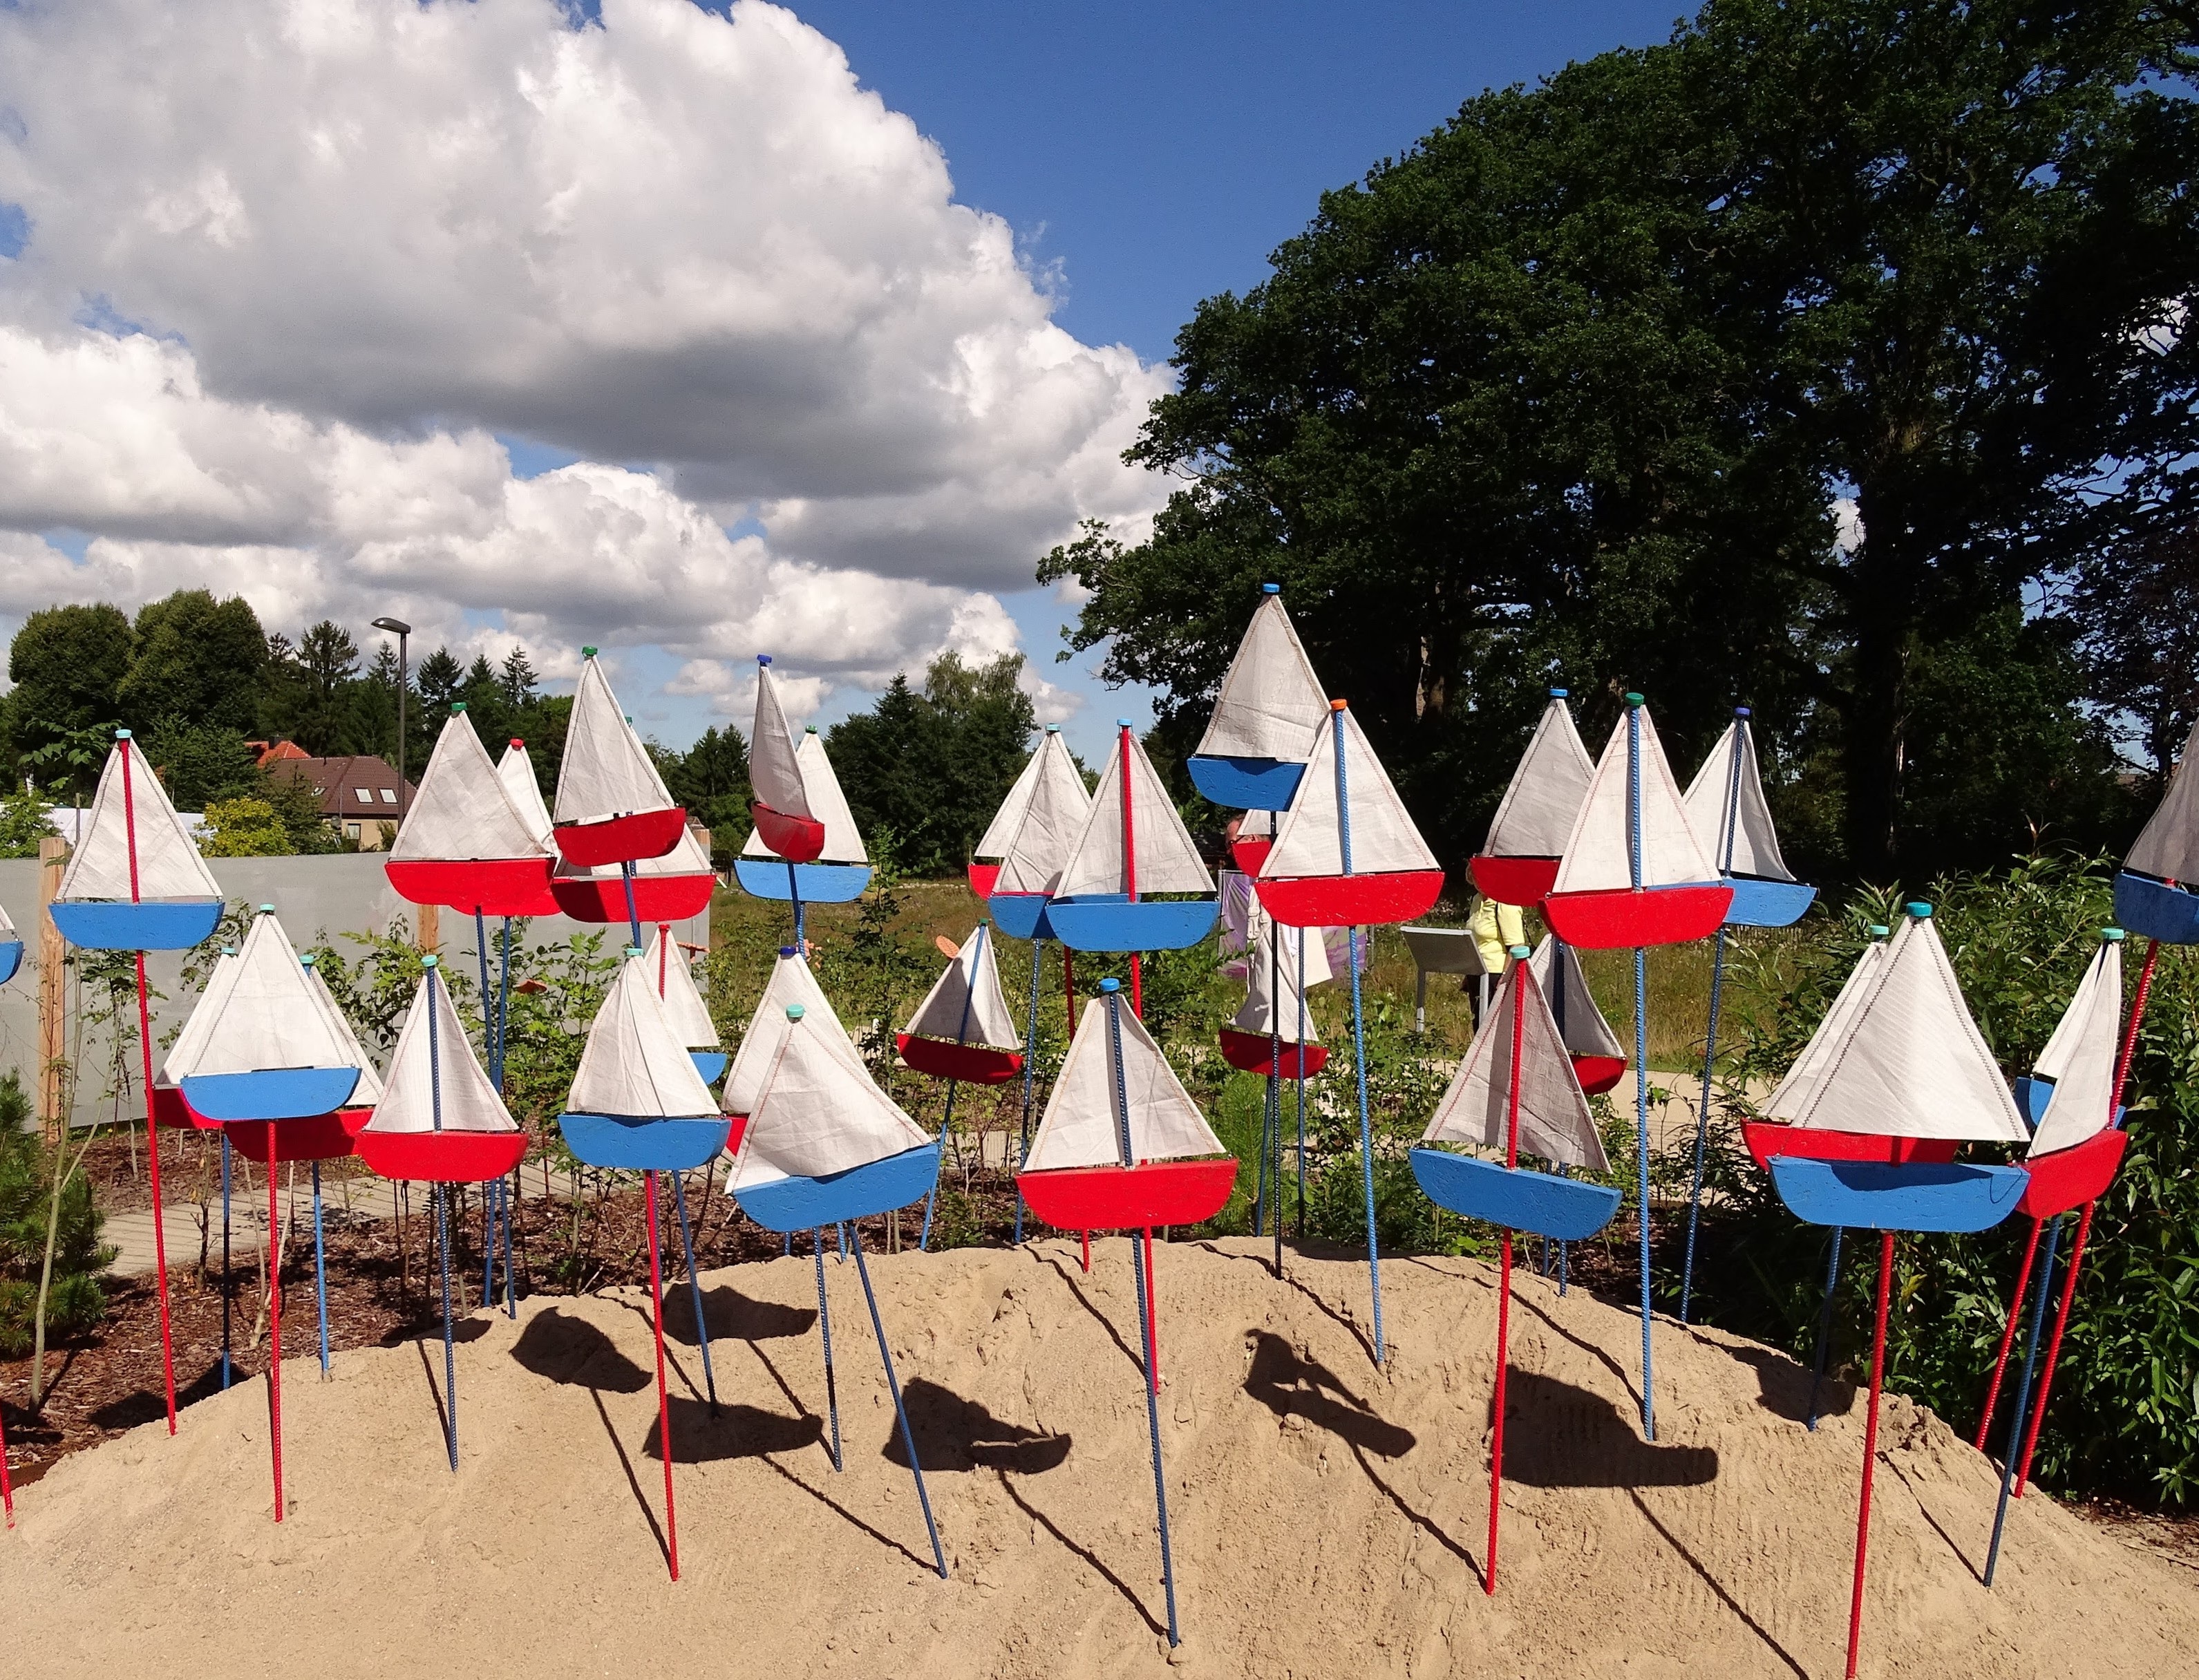
tree, nature, sky, summer, vacation, recreation, garden, tourism, leisure, fun, horticulture, horticultural show eutin